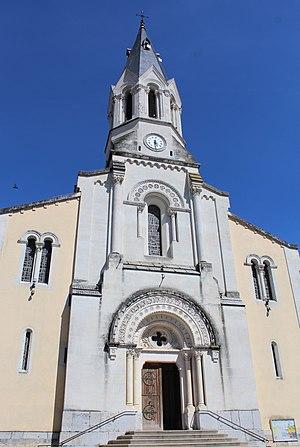
L'église.
Loriol-sur-Drôme est une commune française située dans le département de la Drôme en région Auvergne-Rhône-Alpes.